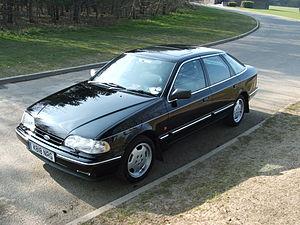
La Ford Granada est un modèle de voiture du constructeur automobile Ford fabriquée de 1972 à 1994. La première génération est vendue en Europe de 1972 à 1977, la deuxième génération de 1977 à 1985 et la troisième génération est le nom donné au Royaume uni, à la Ford Scorpio vendue de 1985 à 1994.